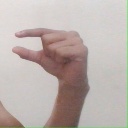
अक्षर: ग